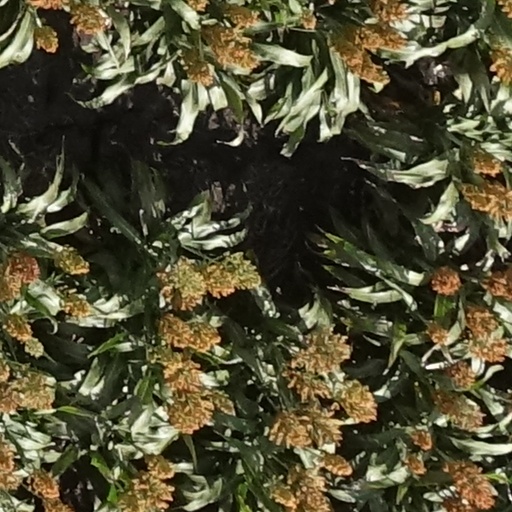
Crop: sorghum